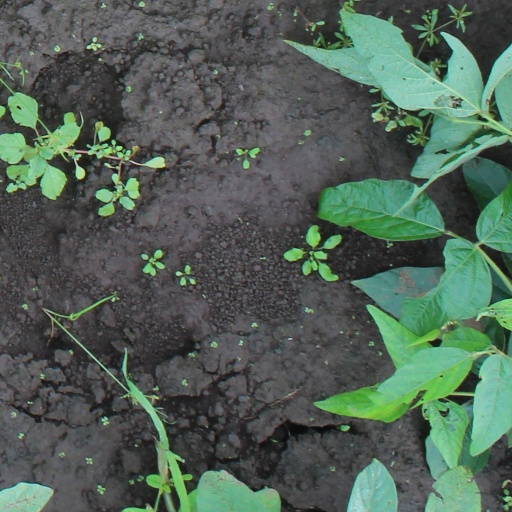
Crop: soybean